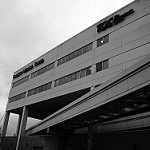
Label: B & W